Frederic North

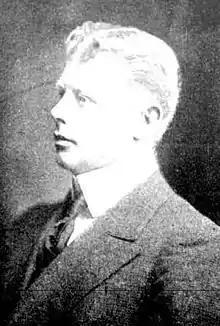
A portrait of Frederic North published in "The West Australian", 22 November 1902.

Frederic Dudley North (9 November 1866 – 22 August 1921) was an English-born public servant and sportsman. A descendant of the Barons North, he attended Rugby School before emigrating to Western Australia in 1886. North played two first-class matches for Western Australia, and was also involved in cricket administration, serving as the first secretary of the Western Australian Cricket Association (WACA). Outside of cricket, North worked as a public servant, filling various roles in the Western Australian government, including secretary to Sir John Forrest, the first Premier of Western Australia, and head Colonial Secretary's Department. He was also Mayor of Cottesloe in 1906 and 1907 and again from 1911 to 1916. North died in Cottesloe from a heart attack in 1921, at the age of 54.